Acquarossa, Italy

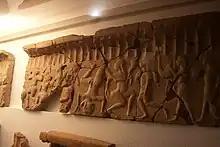
Architectural terracotta from Acquarossa

Acquarossa or Fosso Acqua Rossa is the modern name of the location of an ancient Etruscan settlement abandoned or destroyed in the second half of the sixth century BC. Located near Viterbo, in Etruria, was excavated by the Swedish Institute at Rome in the 1960s and 1970s. An elite complex similar to the Regia in Rome was excavated at the site.